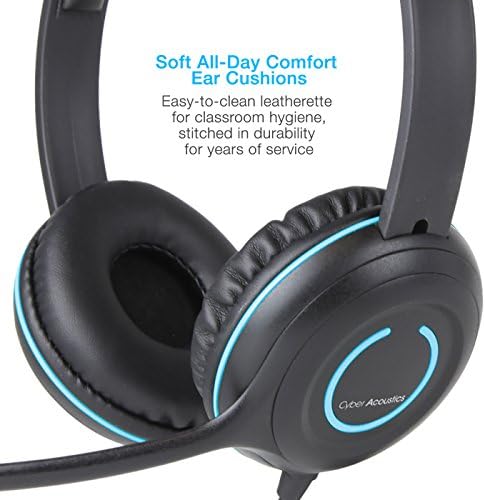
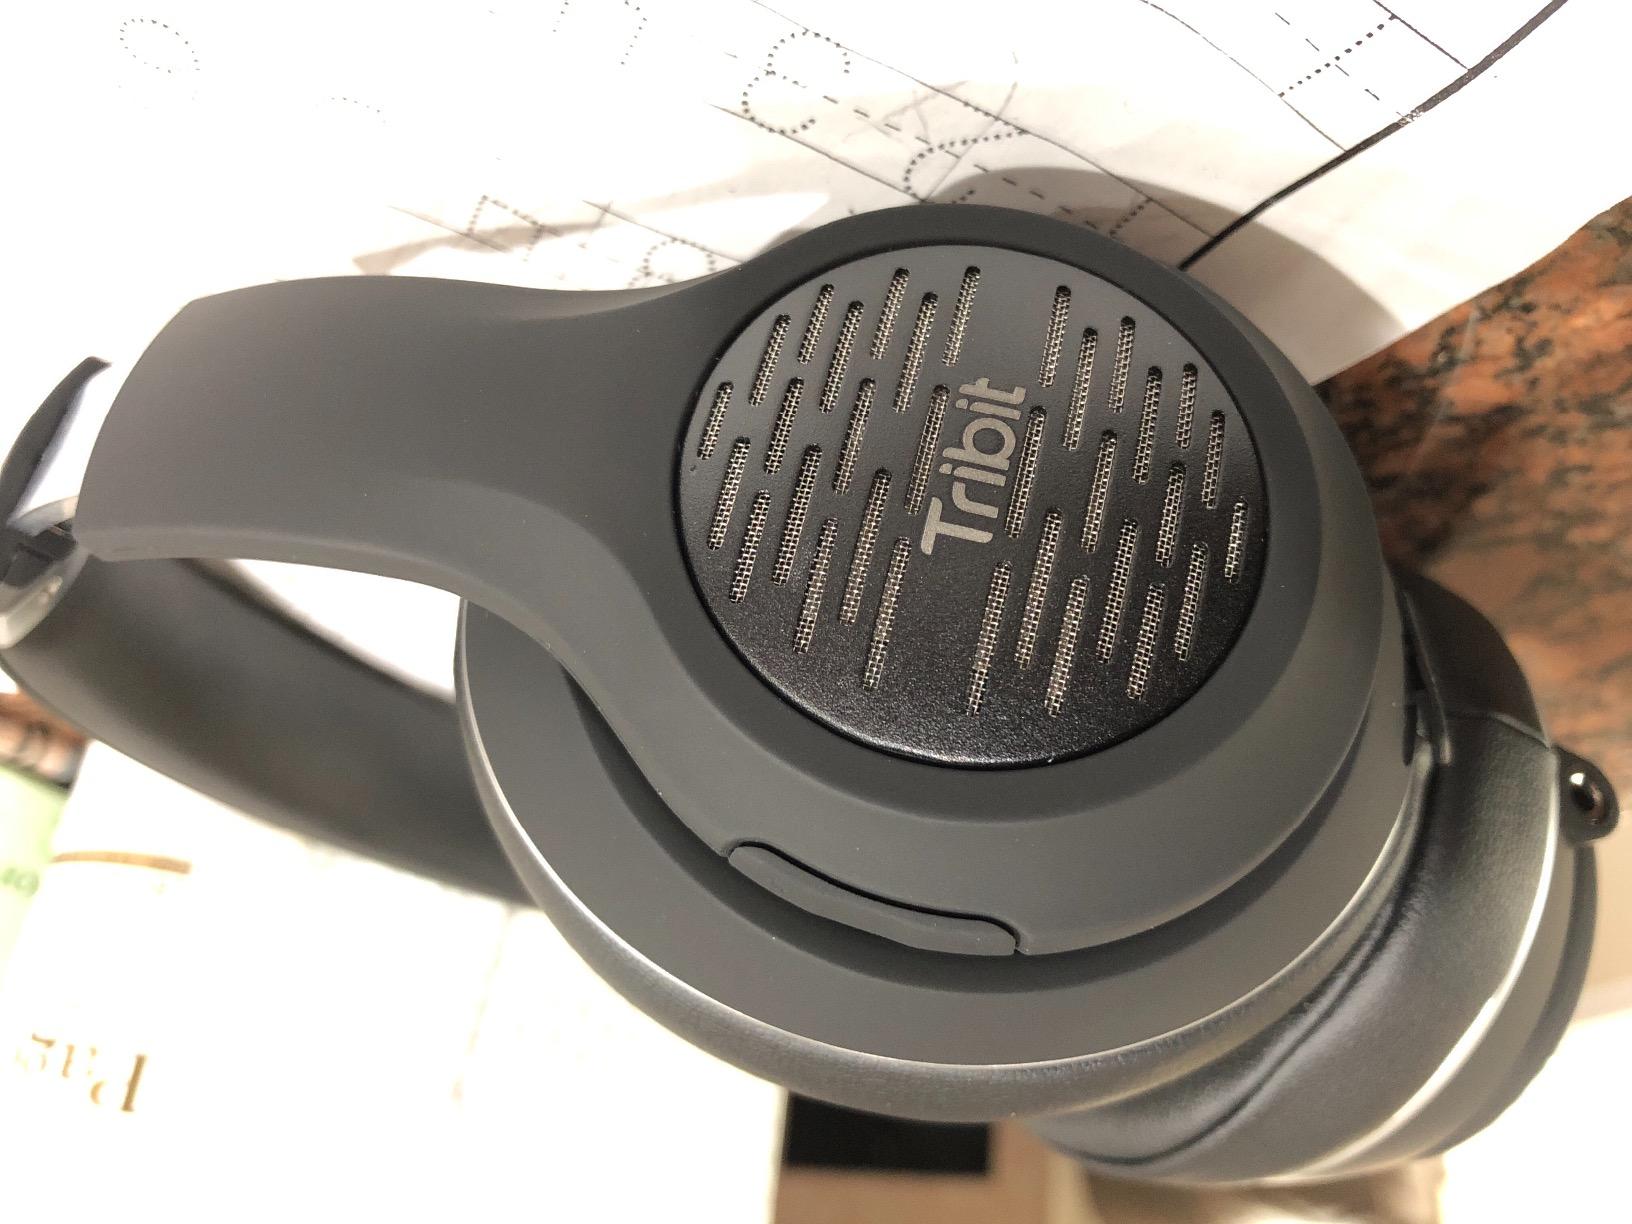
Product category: headphones
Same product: no